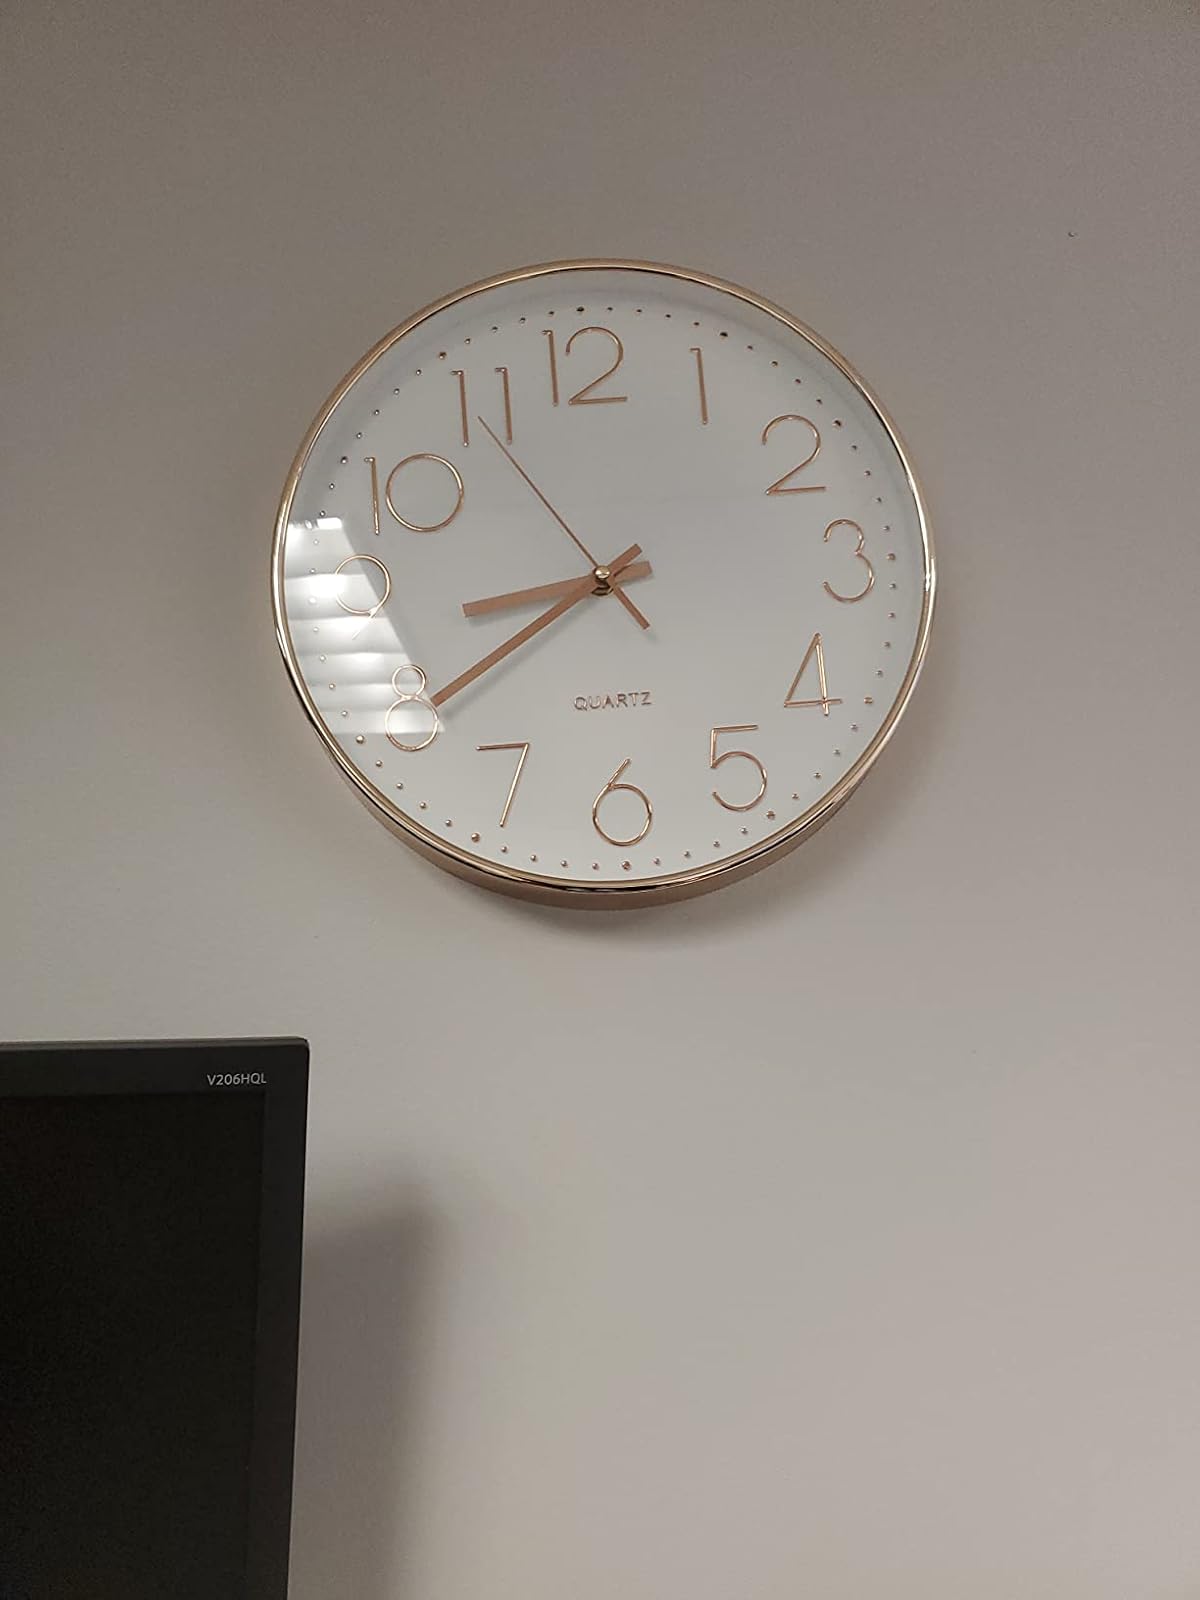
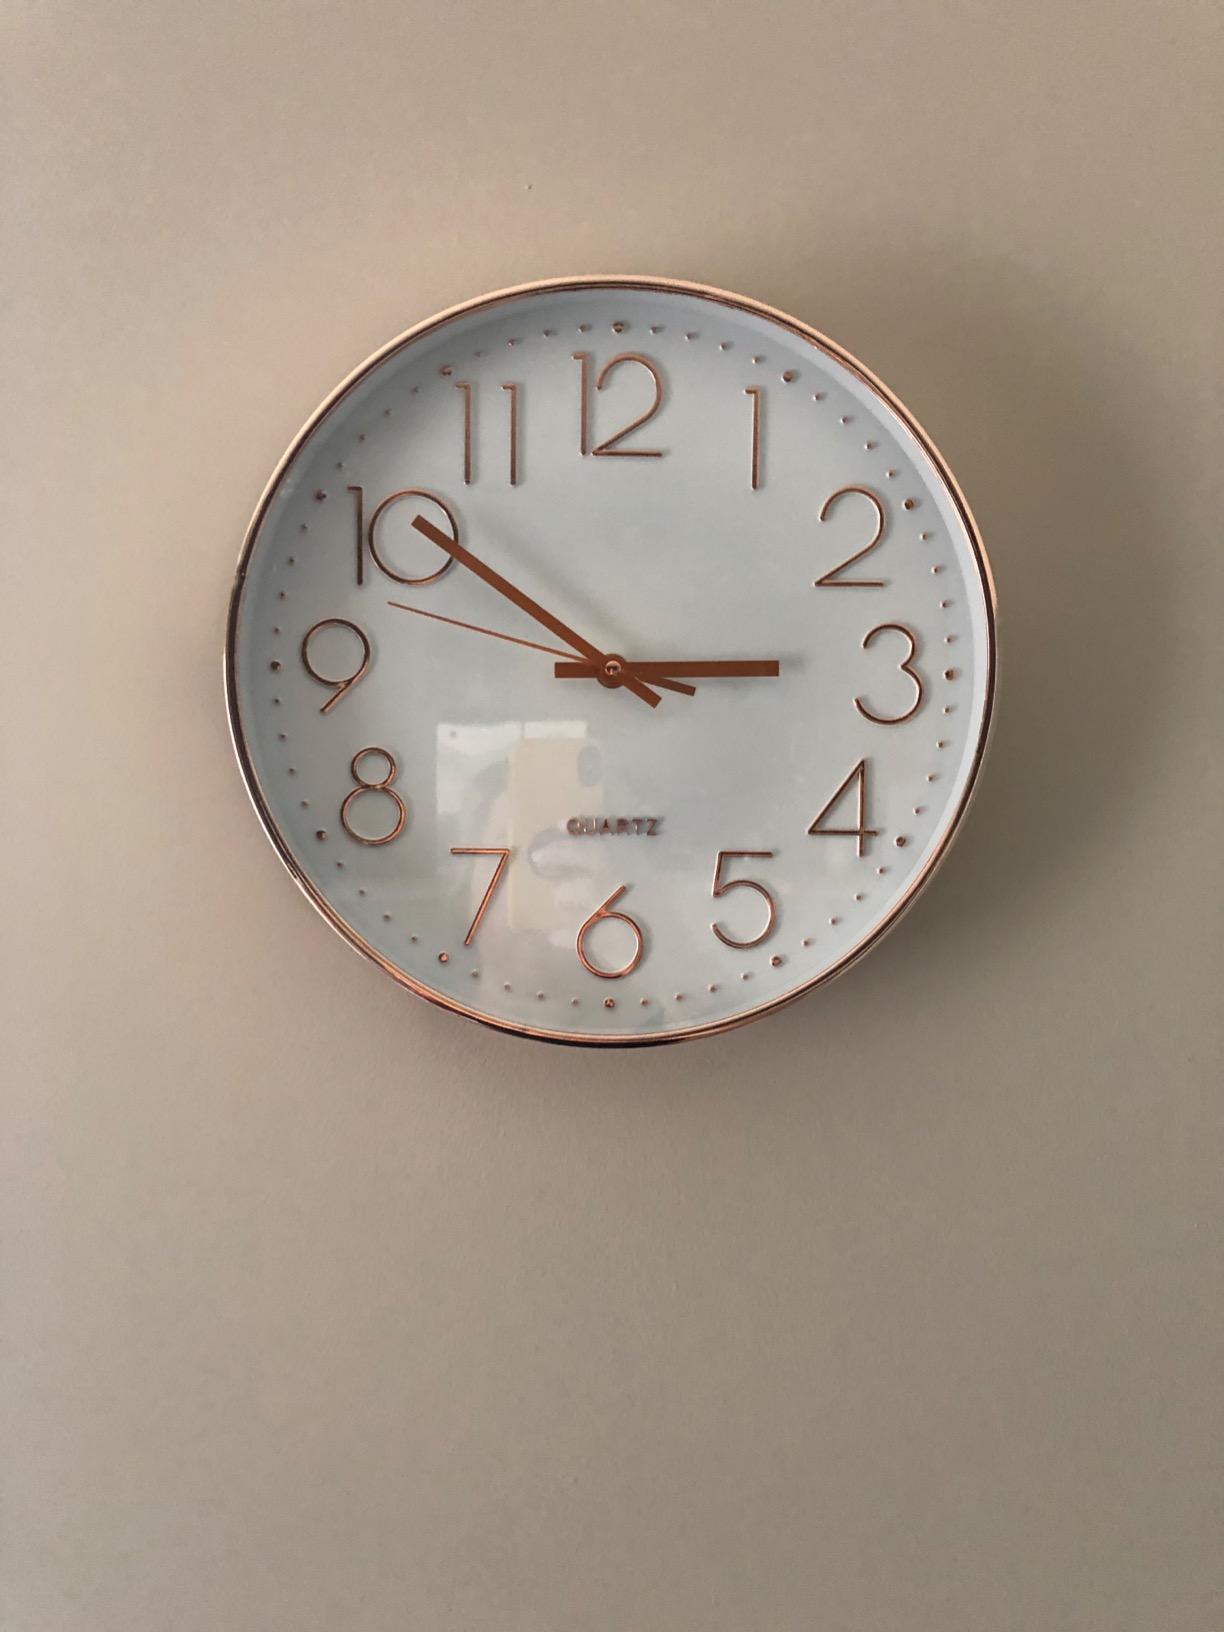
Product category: clock
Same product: yes